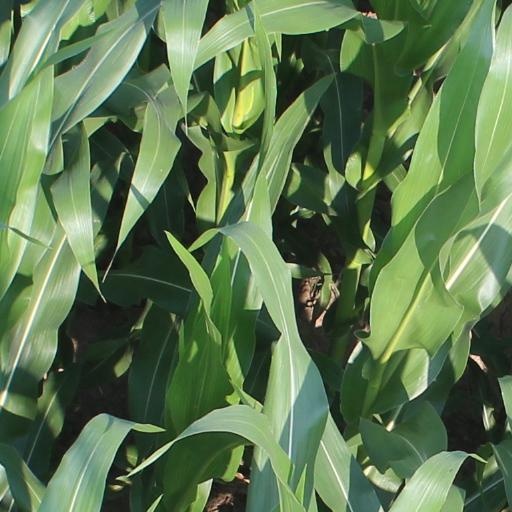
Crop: maize; corn